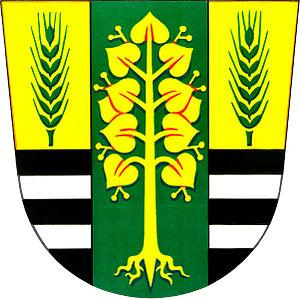
Lípa est une commune du district et de la région de Zlín, en République tchèque. Sa population s'élevait à 861 habitants en 2018.